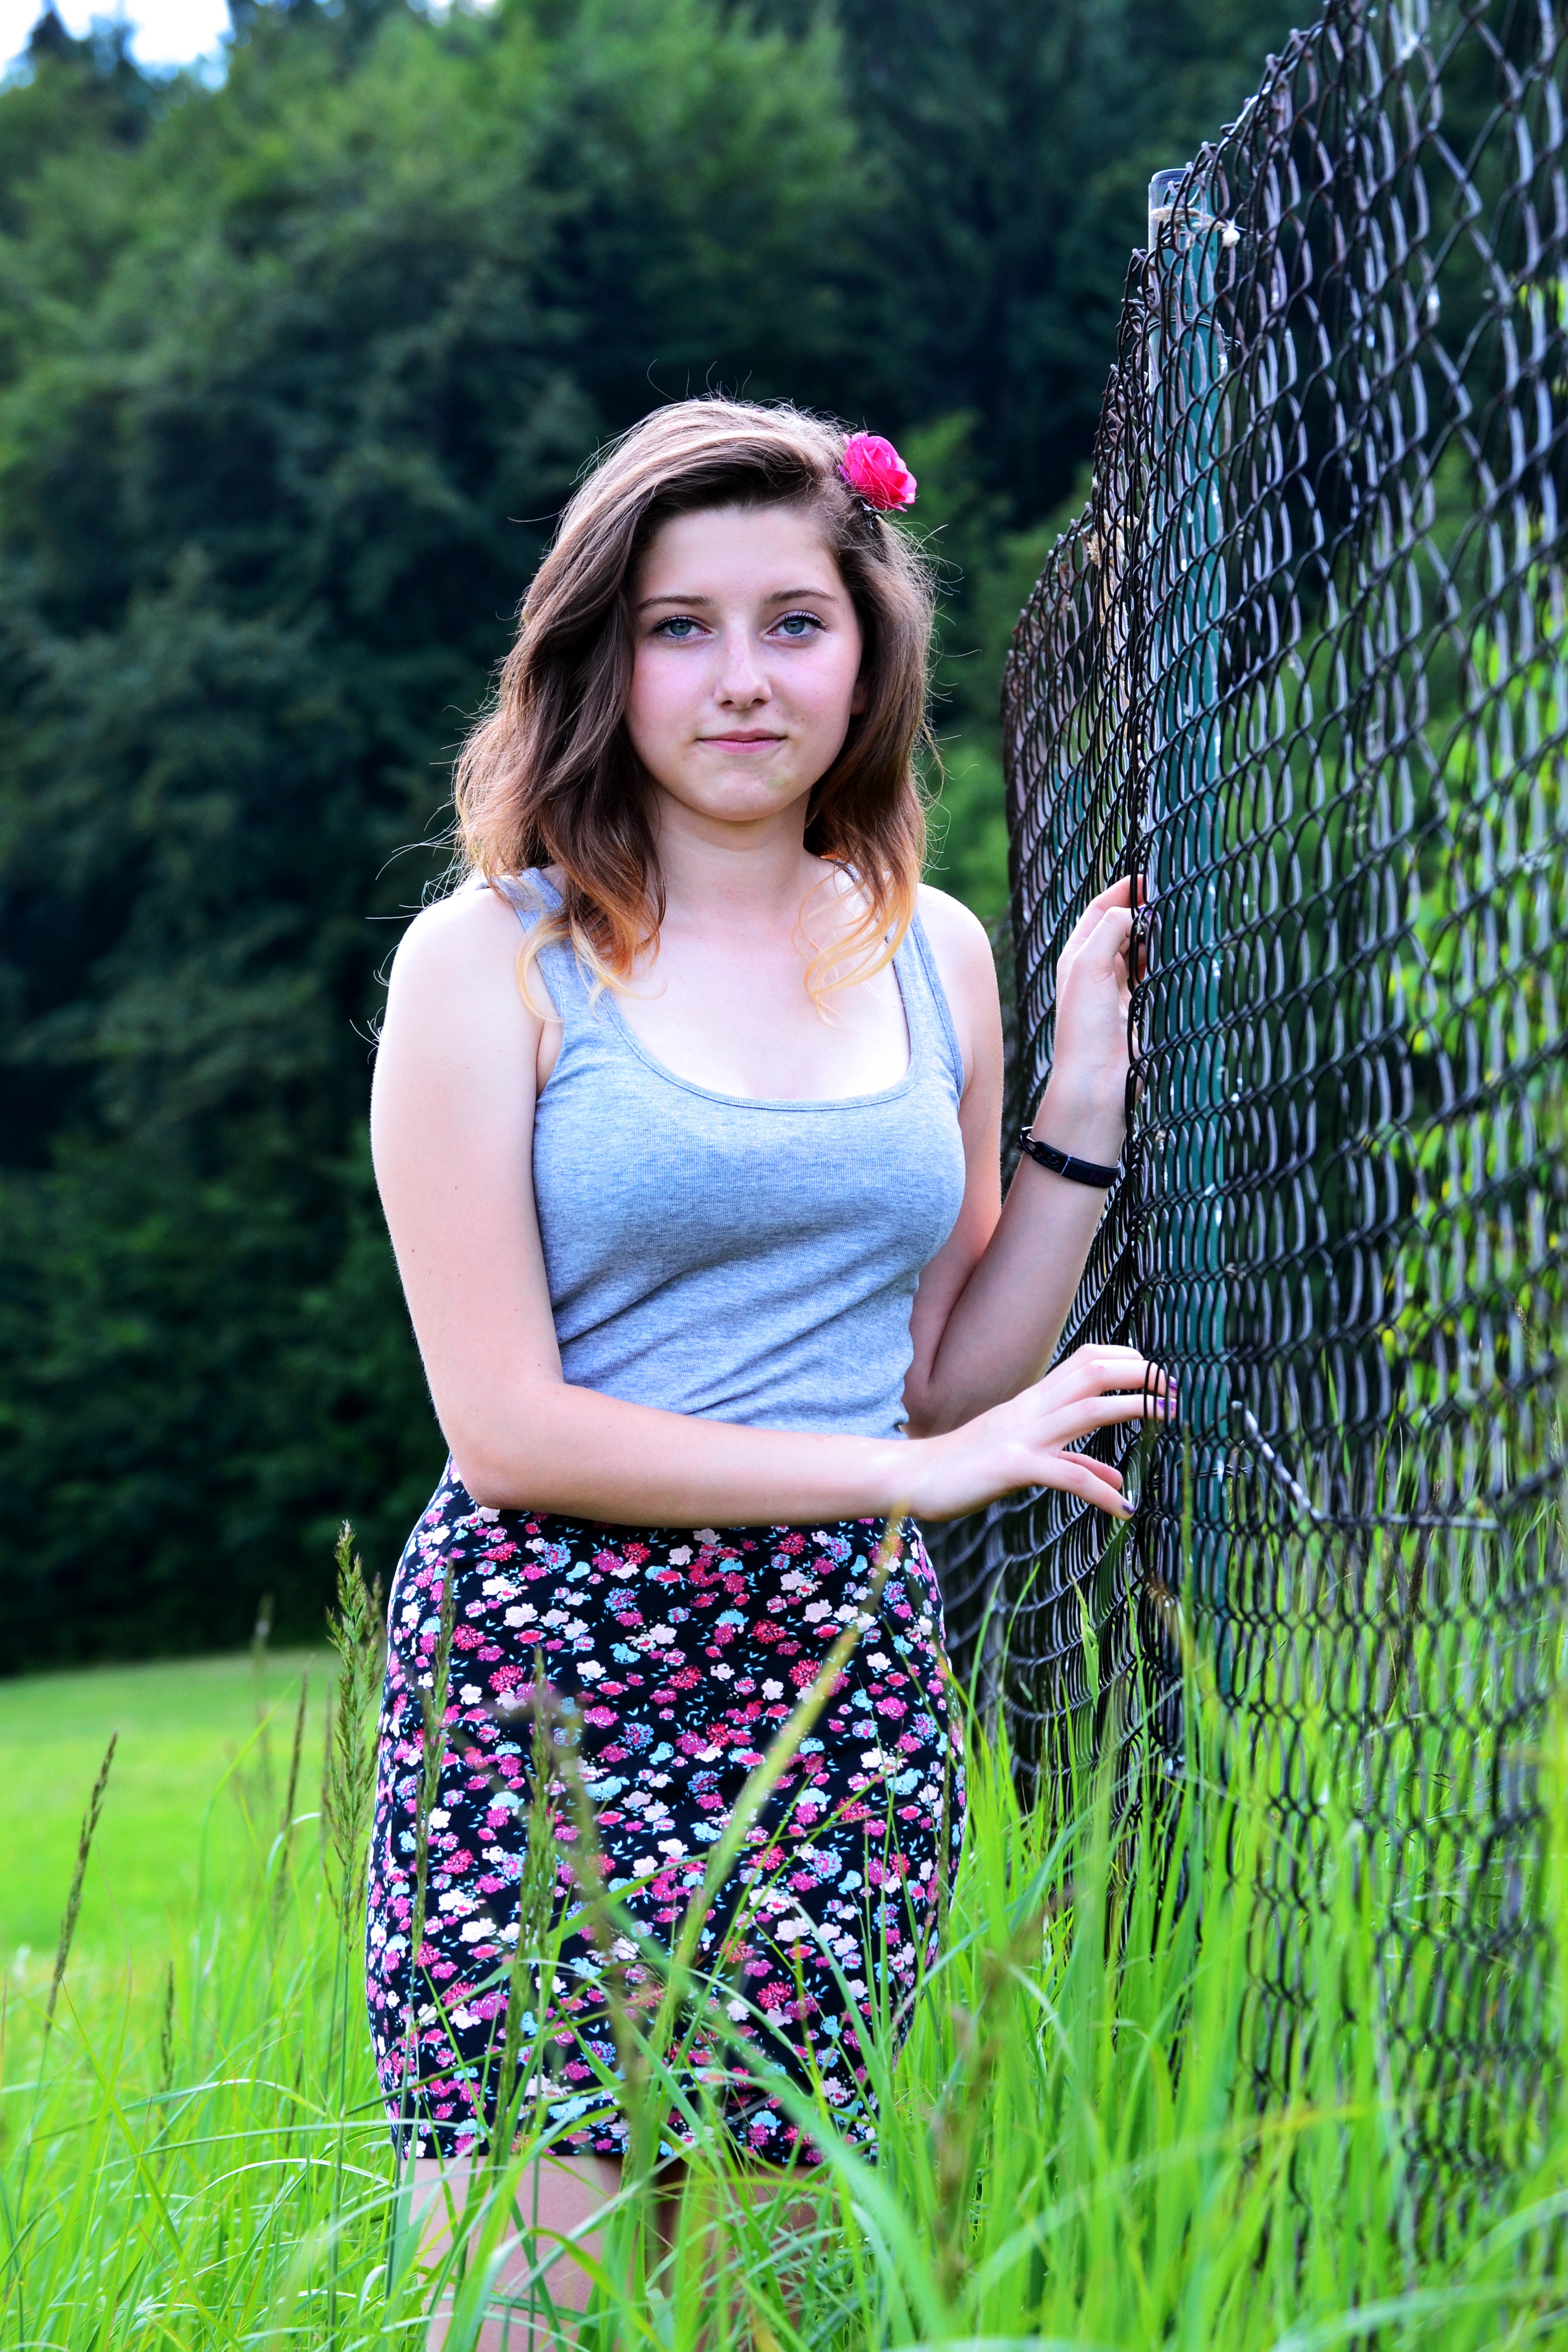
nature, forest, grass, plant, girl, woman, lawn, photography, meadow, flower, summer, portrait, model, spring, green, fashion, dress, photograph, beauty, woodland, photo shoot, portrait photography